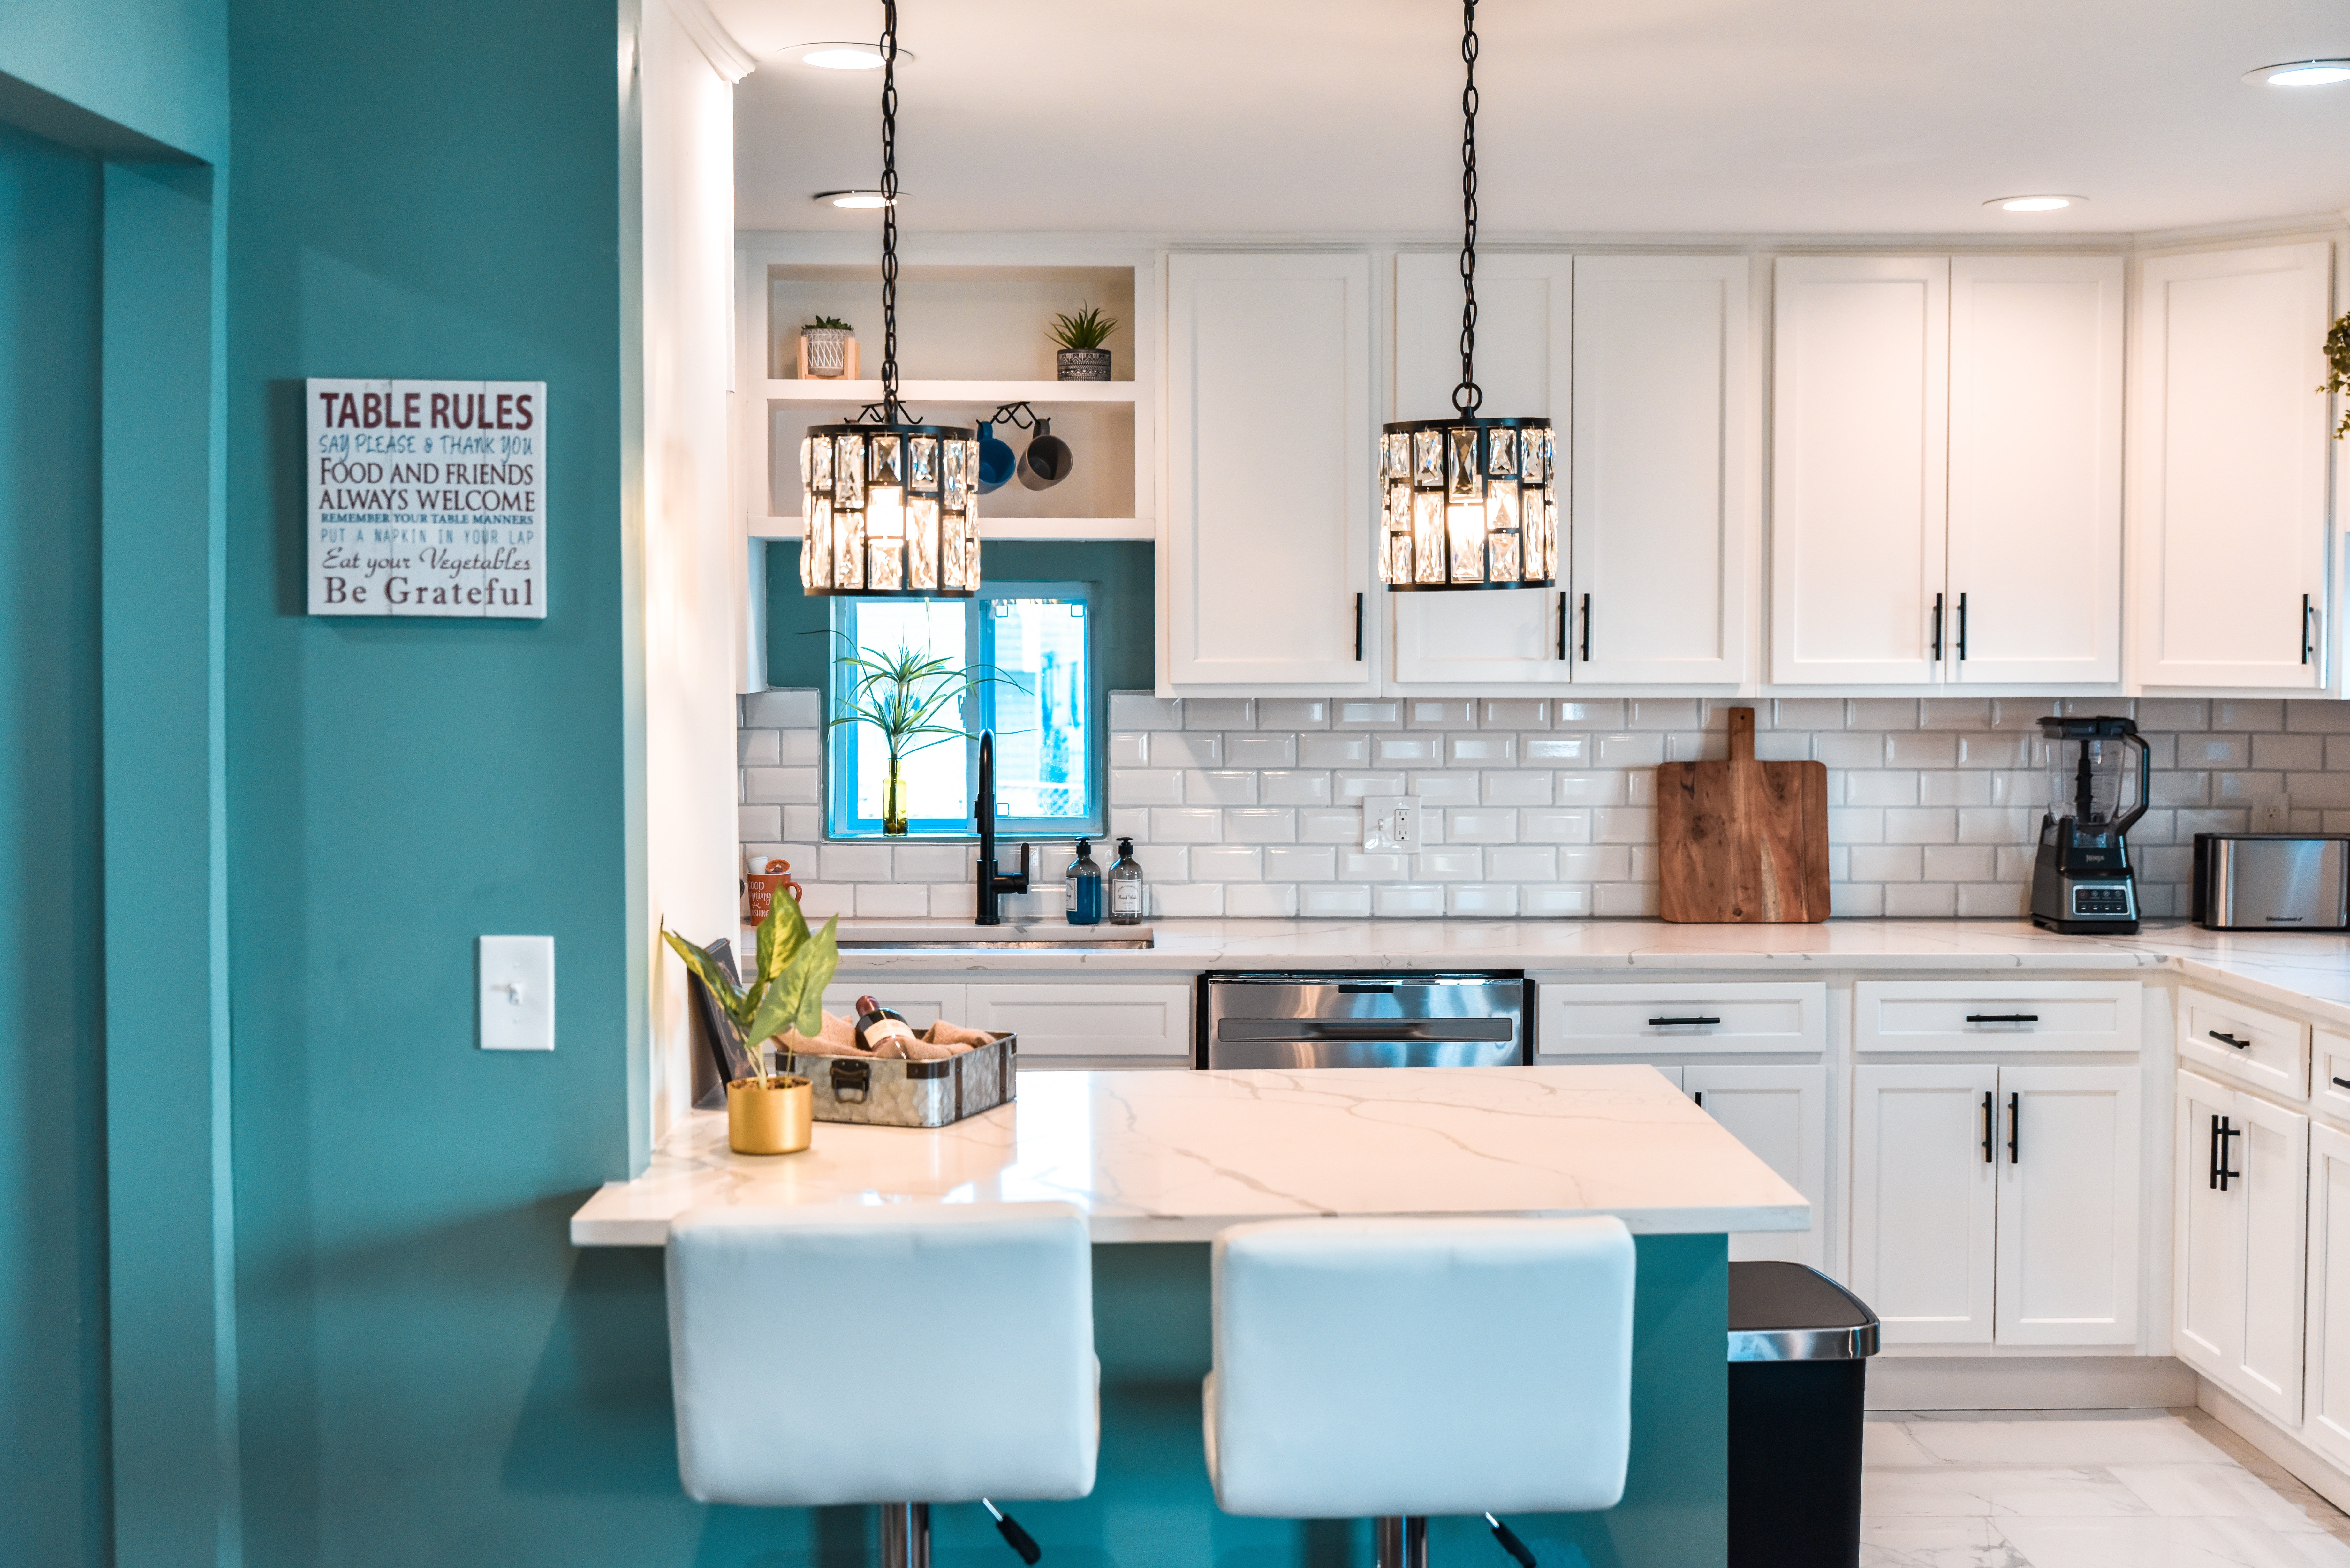
house, cabinetry, property, countertop, kitchen sink, furniture, sink, tap, lighting, interior design, kitchen stove, kitchen, houseplant, floor, Material property, flooring, wood, plumbing fixture, drawer, home appliance, kitchen appliance, hardwood, wood stain, room, ceiling, cupboard, window, home, wood flooring, stove, table, chair, light fixture, plywood, apartment, chandelier, tile, building, machine, gloss, major appliance, laminate flooring, glass, door